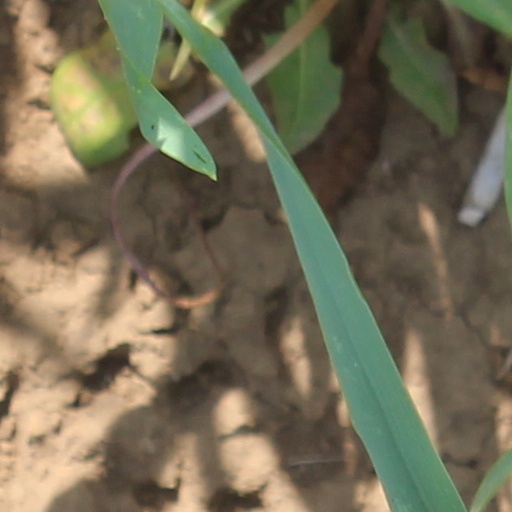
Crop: wheat